Mary Electa Allen

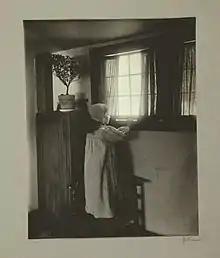
Good morning!

In September 1892, an article written by Mary was published in the New England Magazine. The article titled 'Old Deerfield' was pivotal in placing the rural historic town on the tourist map. The flow of tourists and the rising popularity of the Misses Allen helped them sell their photo prints and provided an opportunity to other residents to sell their craft.